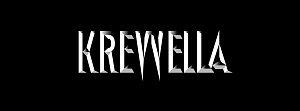
Logo noir de Krewella
Krewella est un groupe de dance américain originaire de Chicago. Formé en 2007, mais officiellement lancé le 8 juin 2010 lorsque les membres se consacrent entièrement au groupe, il se compose initialement des sœurs Jahan et Yasmine Yousaf, et de Kristopher Trindl, qui quittera le groupe en septembre 2014. Leur premier EP, Play Hard, sort le 18 juin 2012 en exclusivité sur Beatport, suivi par une sortie sur iTunes le 26 juin 2012. Leur premier album, Get Wet, sort le 24 septembre 2013 sur iTunes. Leur style de musique se veut éclectique, et puise ses inspirations dans le dubstep, le moombahton, le hardstyle, le drum and bass et la house.